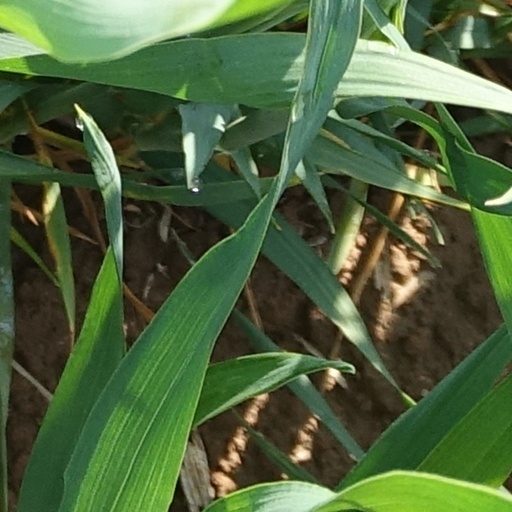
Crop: wheat